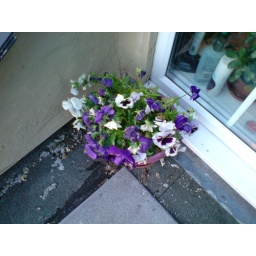
see i was by my bedroom window